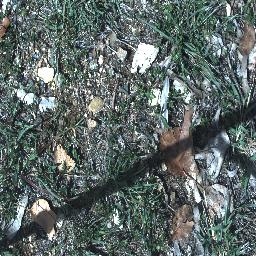
Label: negative